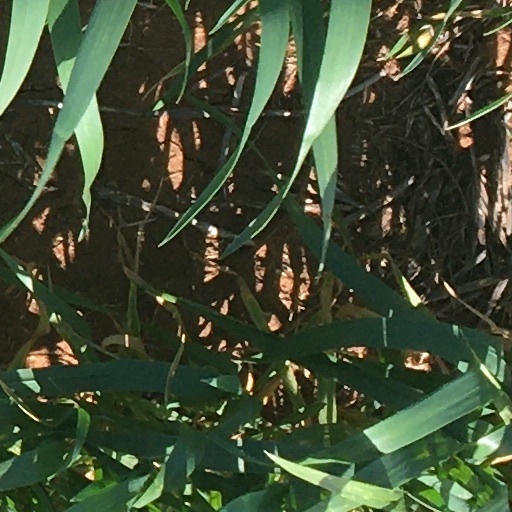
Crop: wheat